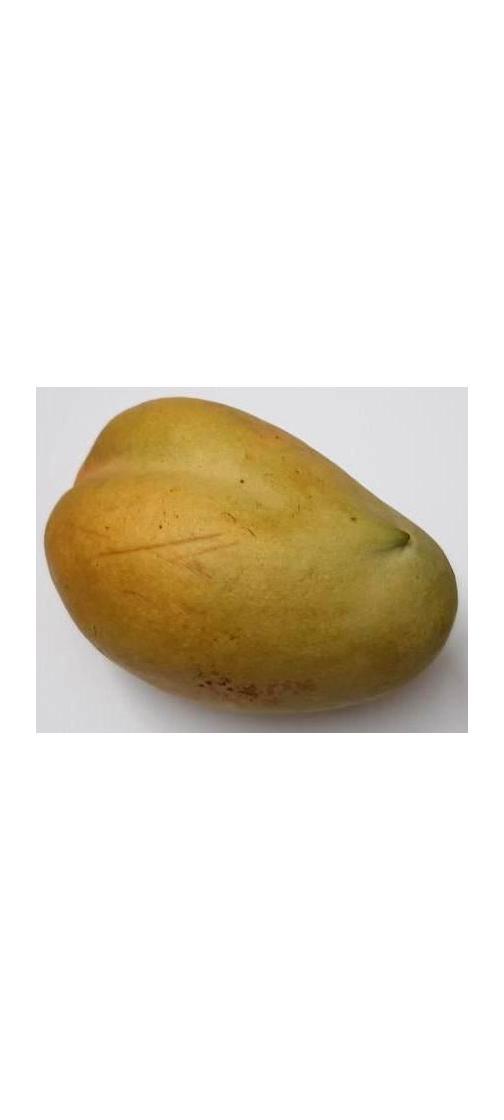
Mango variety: Bari-11